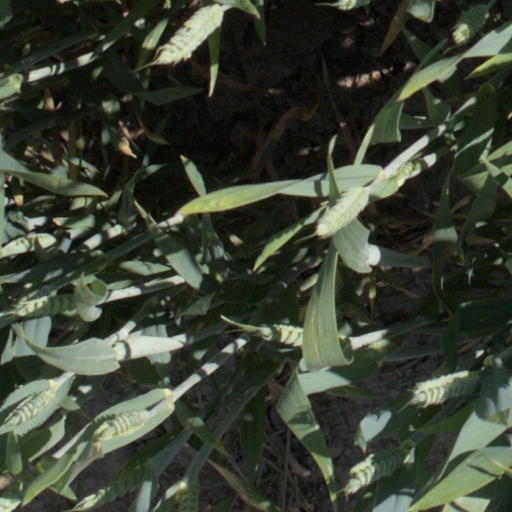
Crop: wheat